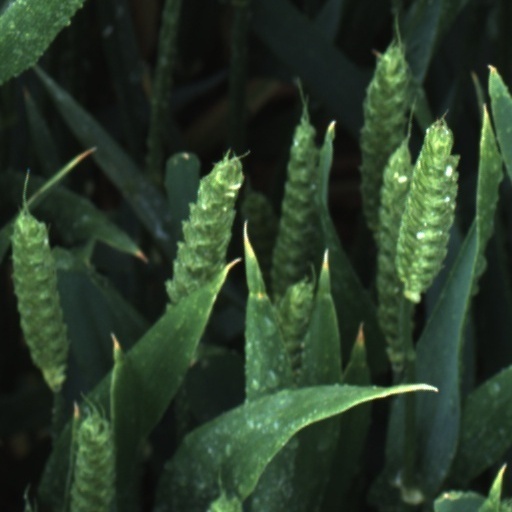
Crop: wheat